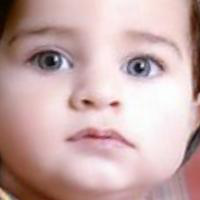
Age group: age 01-10